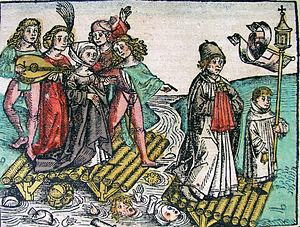
La noyade est une asphyxie par inondation des voies respiratoires, causée par la submersion ou l'immersion, quelle que soit la gravité ou les conséquences mortelles. L’immersion correspond au fait d’être recouvert de liquide. La submersion réfère à un corps entier plongé dans du liquide.